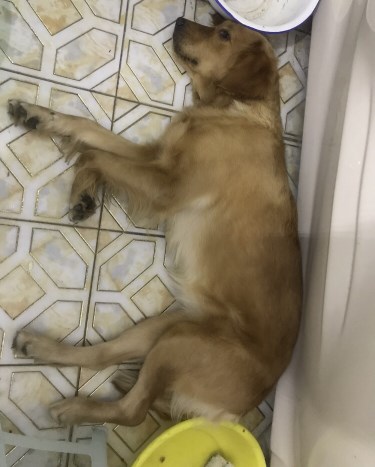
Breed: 5355-n000126-golden_retriever